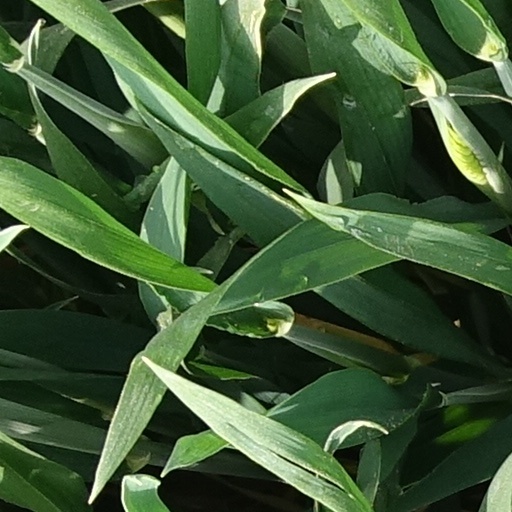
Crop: wheat